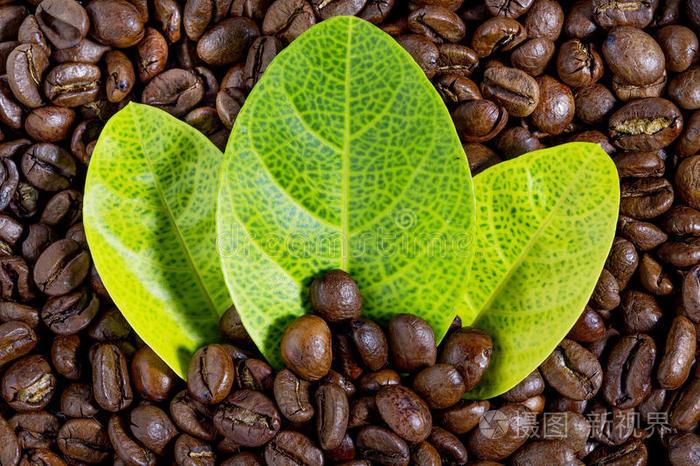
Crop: unknown
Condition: coffee